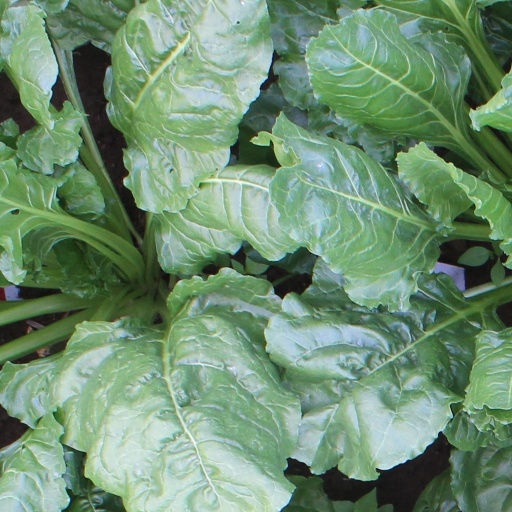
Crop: sugar beet